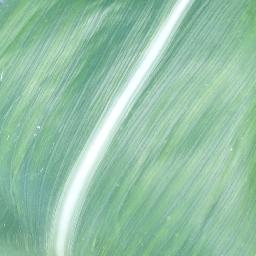
Label: Corn___healthy